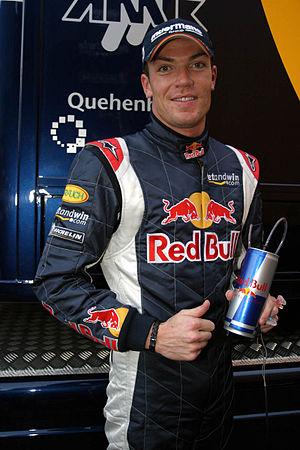
Robert Michael Doornbos, né le 23 septembre 1981 à Rotterdam, est un pilote automobile néerlandais. Il a participé à 11 Grands Prix de championnat du monde de Formule 1 en 2005 et 2006.
Depuis 2008 et sa création, l'AC Milan est impliqué dans une nouvelle course automobile, la Superleague Formula, championnat de monoplace. Premier club italien participant, il a été récemment rejoint par l'AS Roma dans la compétition.